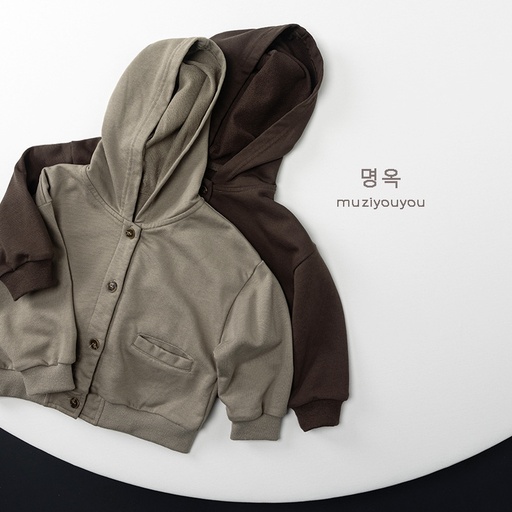
フロントボタンフーディスウェットジャケット【mh0010871】
柔らかな肌触りが心地よい、ニット素材のフーディスウェットジャケット。フロントのボタンがさりげないアクセントとなり、一枚で着ても様になります。ゆったりとしたシルエットで中に着るものを選ばず、様々なレイヤードスタイルを楽しめます。フード付きなので、カジュアルながらも可愛らしい雰囲気を演出。どんなボトムスとも合わせやすいので、日常の様々なシーンで活躍します。男の子にも女の子にもお使いいただける、着回し力の高いアイテムです。 #ベビーファッション #キッズコーデ #子供服 #フーディ #スウェットジャケット #アウター #キッズウェア #ユニセックス ------------------------------------- ＊トップスのみ。 ■主素材：コットン80% ------------------------------------- サイズ 着丈(cm) 胸囲(cm) 肩幅+袖丈(cm) 80 36cm 74cm 39cm 90 39cm 78cm 42cm 100 42cm 82cm 45cm 110 45cm 86cm 48cm 120 48cm 90cm 51cm 130 51cm 94cm 54cm ※体型には個人差がありますので、目安としてご参照ください。 ※アジアサイズです。 ※手動測定のため±4cmほどの差が生じる場合がございます。
Brand: 명옥 muziyouyou
Category: Apparel & Accessories > Clothing > Baby & Toddler Clothing > Baby & Toddler Tops > Hoodies